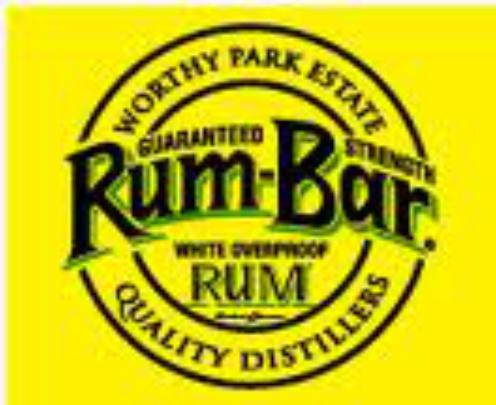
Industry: Food